Tilottama

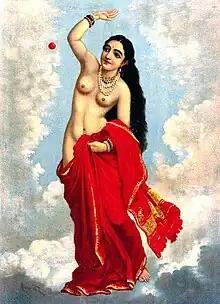
Tilottama by Raja Ravi Varma

Tilottama, is an apsara (celestial nymph) described in Hindu mythology.